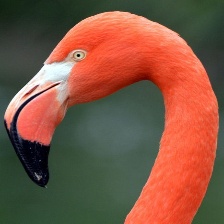
Species: AMERICAN FLAMINGO
Scientific name: PHOENICOPTERUS RUBER